History of Scotland

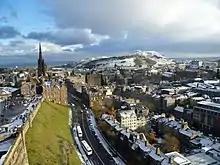
View from the royal apartments in Edinburgh Castle, used by the Stewart monarchs

When Alexander died in 1124, the crown passed to Margaret's fourth son David I, who had spent part of his life in England where he held a barony. His reign saw what has been characterised as a "Davidian Revolution", by which Anglo-Norman followers of King David were granted lands and titles and intermixed their institutions with those of Scots intermarrying with the existing aristocracy, underpinning the development of later Medieval Scotland. David's Anglo-Norman followers joined the Scottish aristocracy and he introduced a system of feudal land tenure, which produced knight service, castles and an available body of heavily armed cavalry. He created a style of court closer to that of the rest of Western Europe, introduced the office of justicar to oversee justice, and local offices of sheriffs to administer localities. He established the first royal burghs in Scotland, granting rights to particular villages and towns, which led to the development of the first true Scottish cities and helped facilitate economic development as did the introduction of the first recorded Scottish coinage. He continued a process begun by his mother and brothers helping to establish foundations that brought reform to Scottish monasticism based on those at Cluny and he played a part in organising diocese on lines closer to those in the rest of Western Europe.